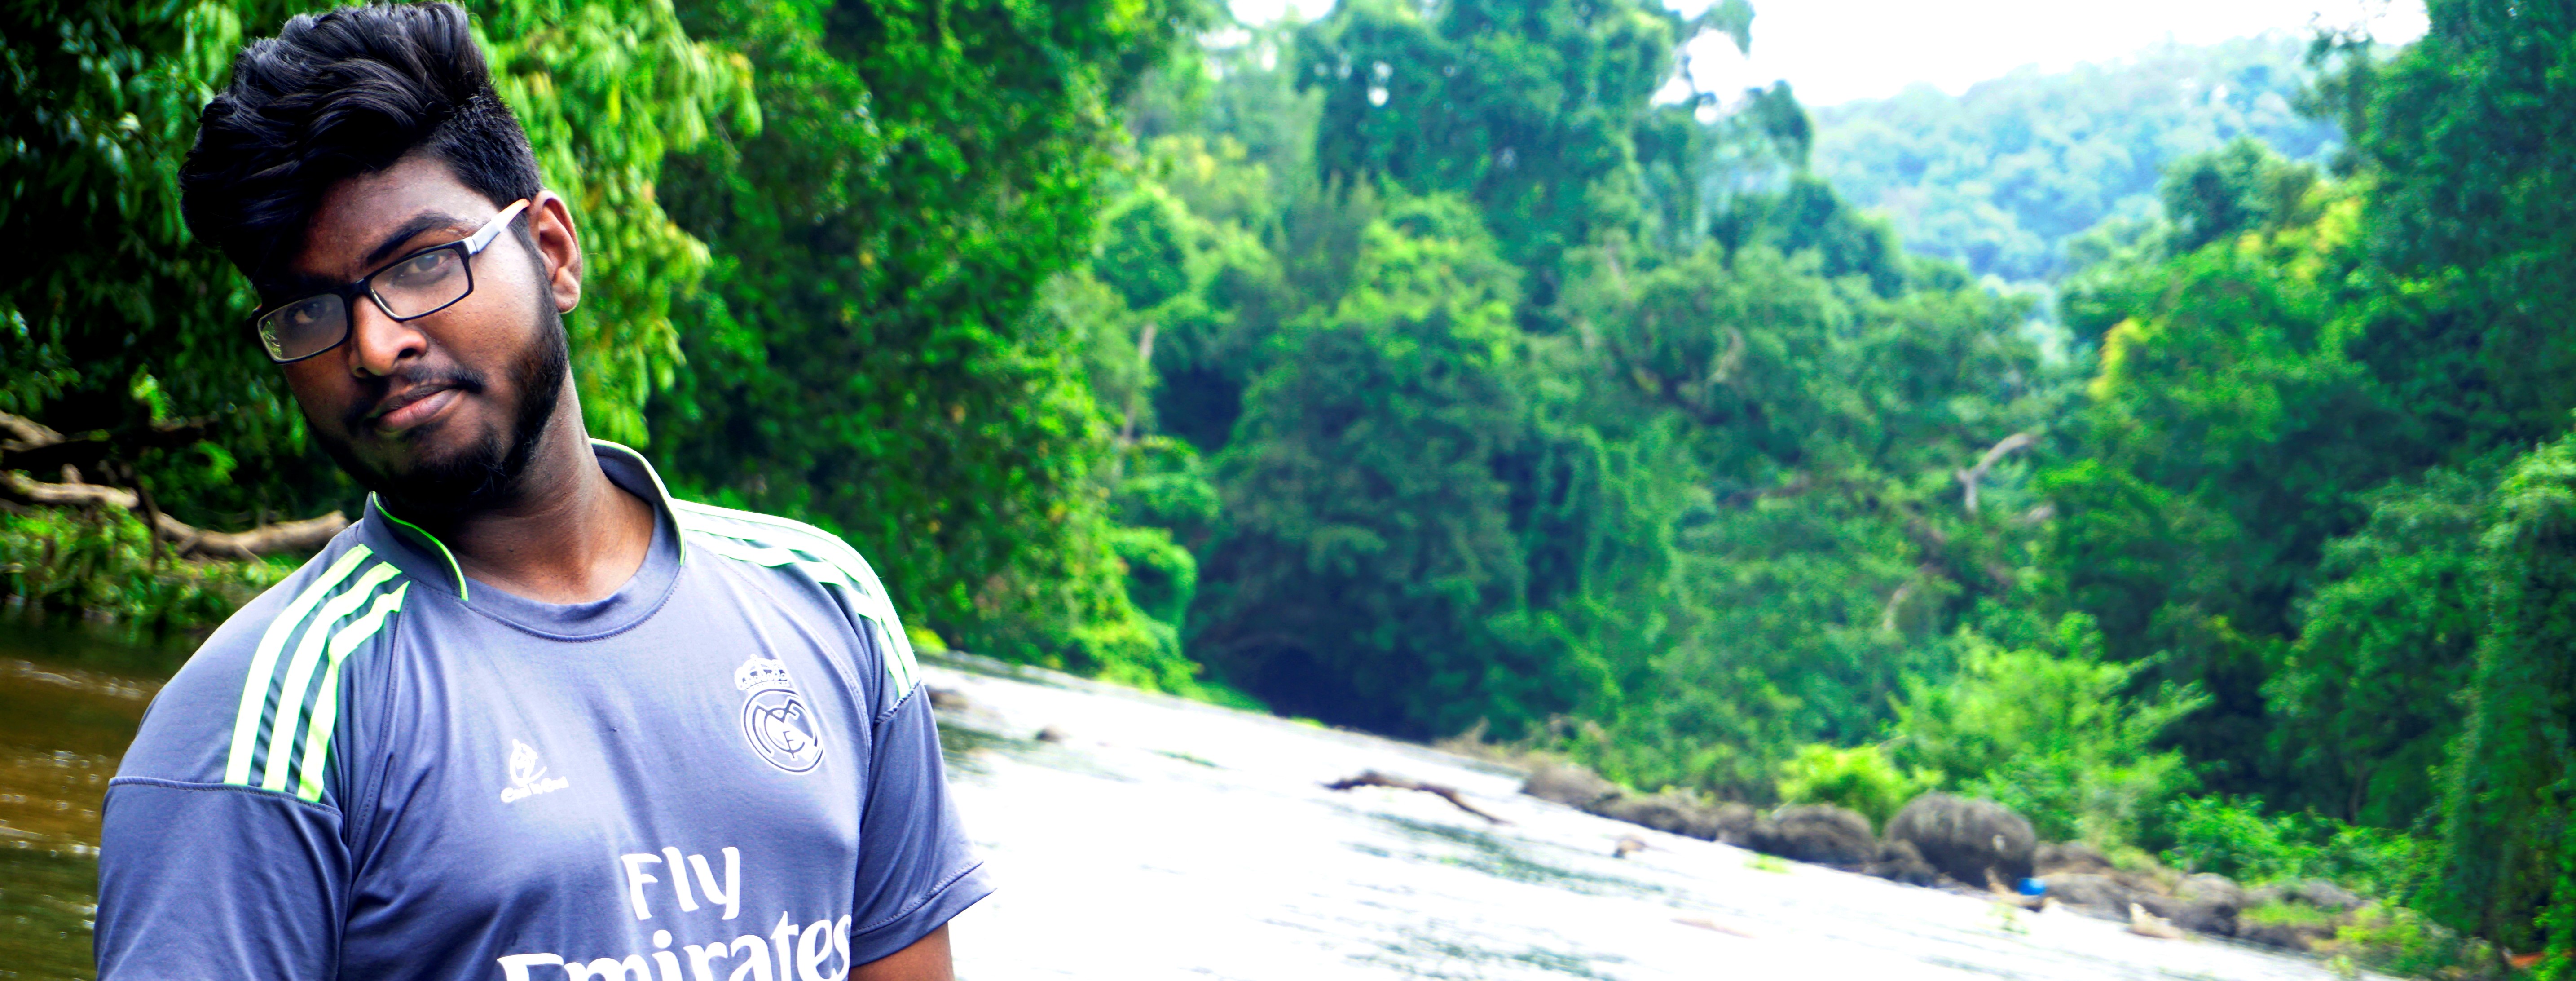
forest, greenery, model, hot, nature, tree, plant, photography, leisure, jungle, grass, rainforest, vacation, tourism, travel, recreation